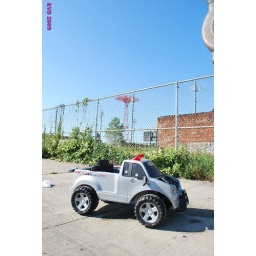
found this toy truck abandoned on the street in Oct '09